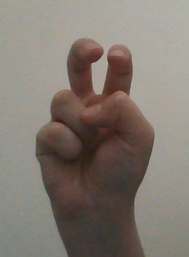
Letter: toot